USAGov

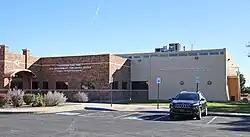
The distribution facility in Pueblo, Colorado (2023)

The FCIC distribution facility in Pueblo received so much mail that the United States Postal Service assigned it its own ZIP Code, 81009. A 2006 FCIC audience survey showed that more than 26% of the respondents recognized Pueblo as a source of helpful federal information. USAGov transferred its publication distribution program to the Government Publishing Office in 2016.